The School for Scandal

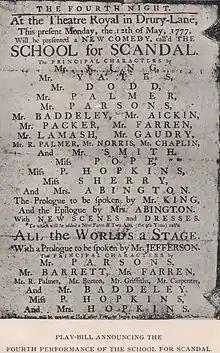
Playbill for the fourth performance of "The School For Scandal" (1777)

Scene I: Charles goes on to sell all of the family portraits to "Premium", using the rolled-up family tree as a gavel. However, he refuses to sell the last portrait, which is of Sir Oliver, out of respect for his benefactor; Charles will not sell it even when "Premium" offers as much for it as for all the rest. Moved, Sir Oliver inwardly forgives Charles. Sir Oliver and Moses leave with Rowley entering shortly after, and Charles sends a hundred pounds of the proceeds for the relief of "Mr. Stanley", despite Rowley's objection.